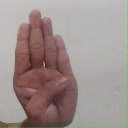
अक्षर: ब